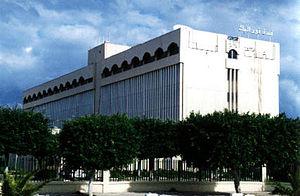
Misrata est une ville de Libye, située à 200 km à l'est de Tripoli, la capitale. Elle est également chef-lieu du district homonyme. Sa population était d'environ 400 000 habitants en 2005. Il s'agit de la troisième ville de Libye par sa population et la capitale des affaires du pays. Son port, situé à Qasr Ahmad, dispose d’importantes industries de sidérurgie.